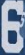
Number: 6